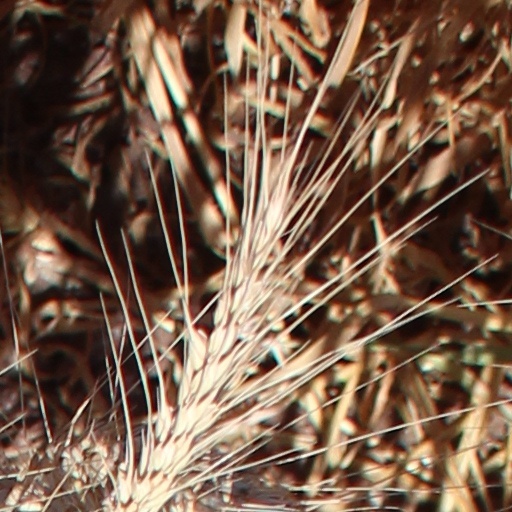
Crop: wheat